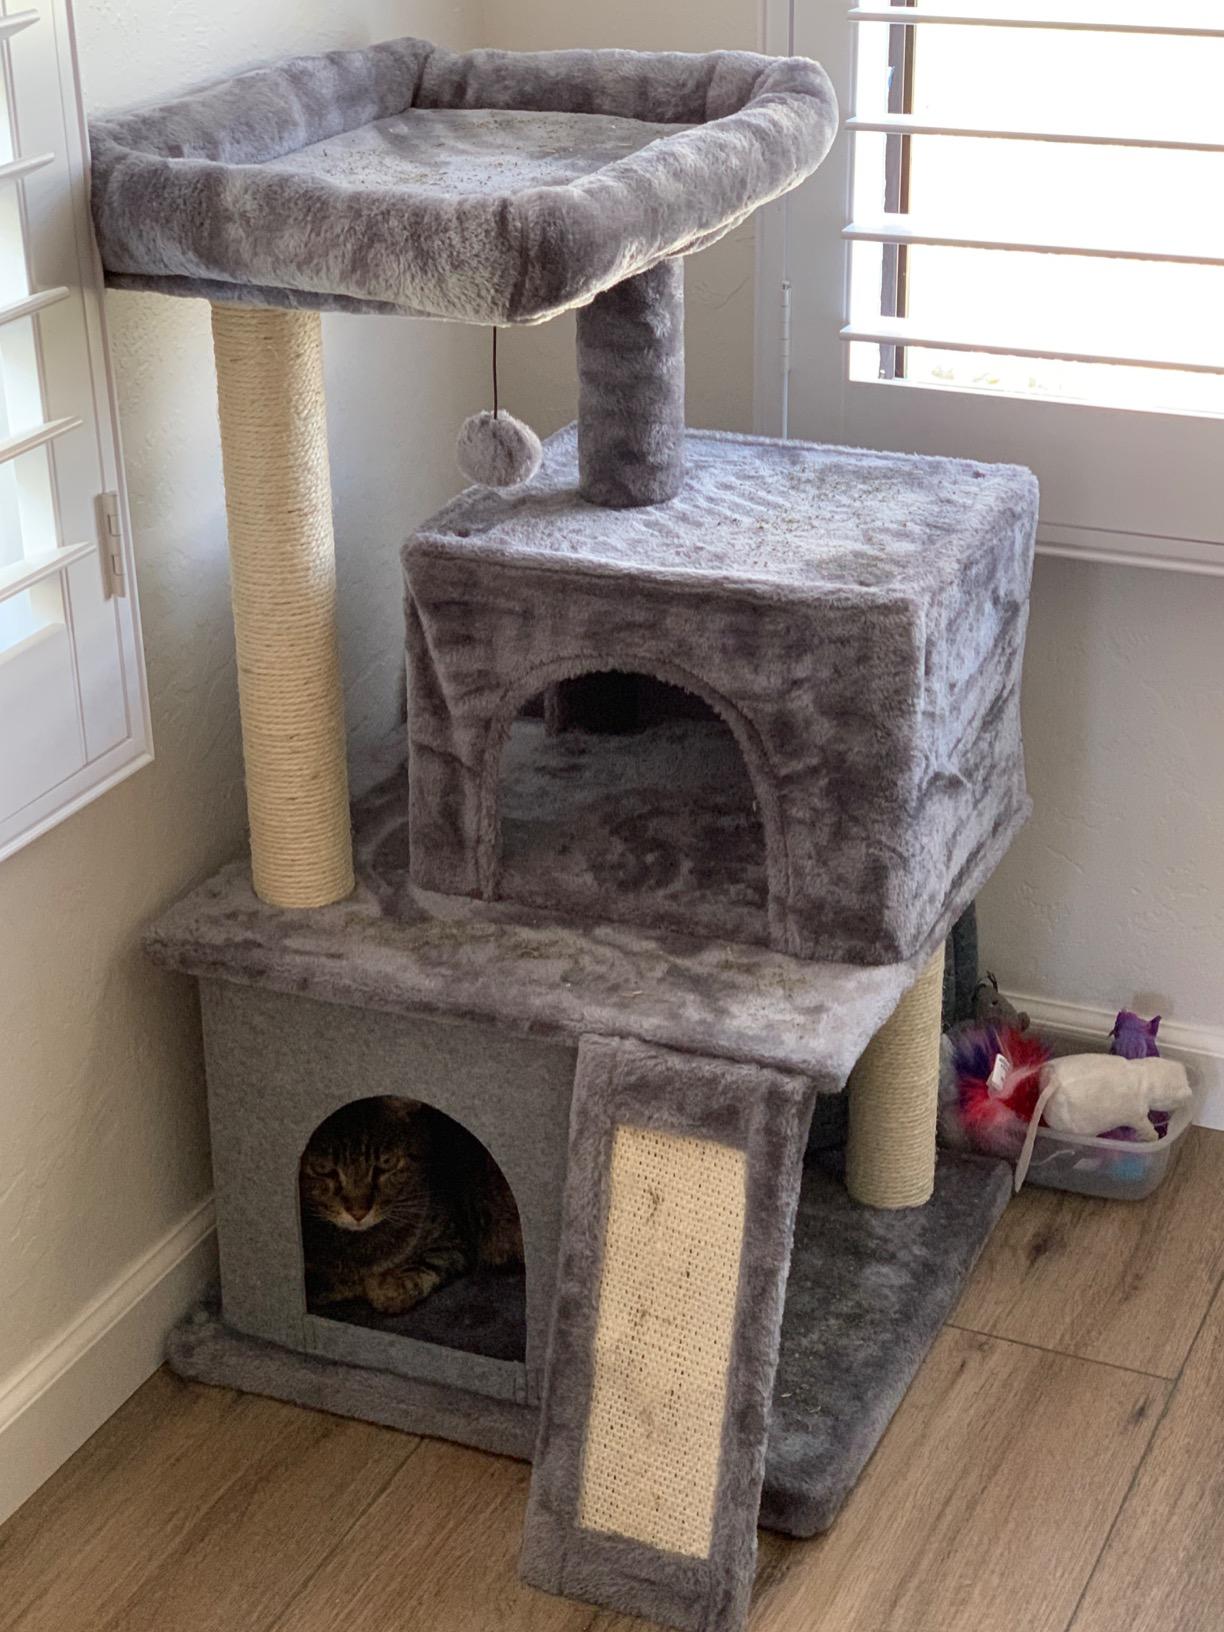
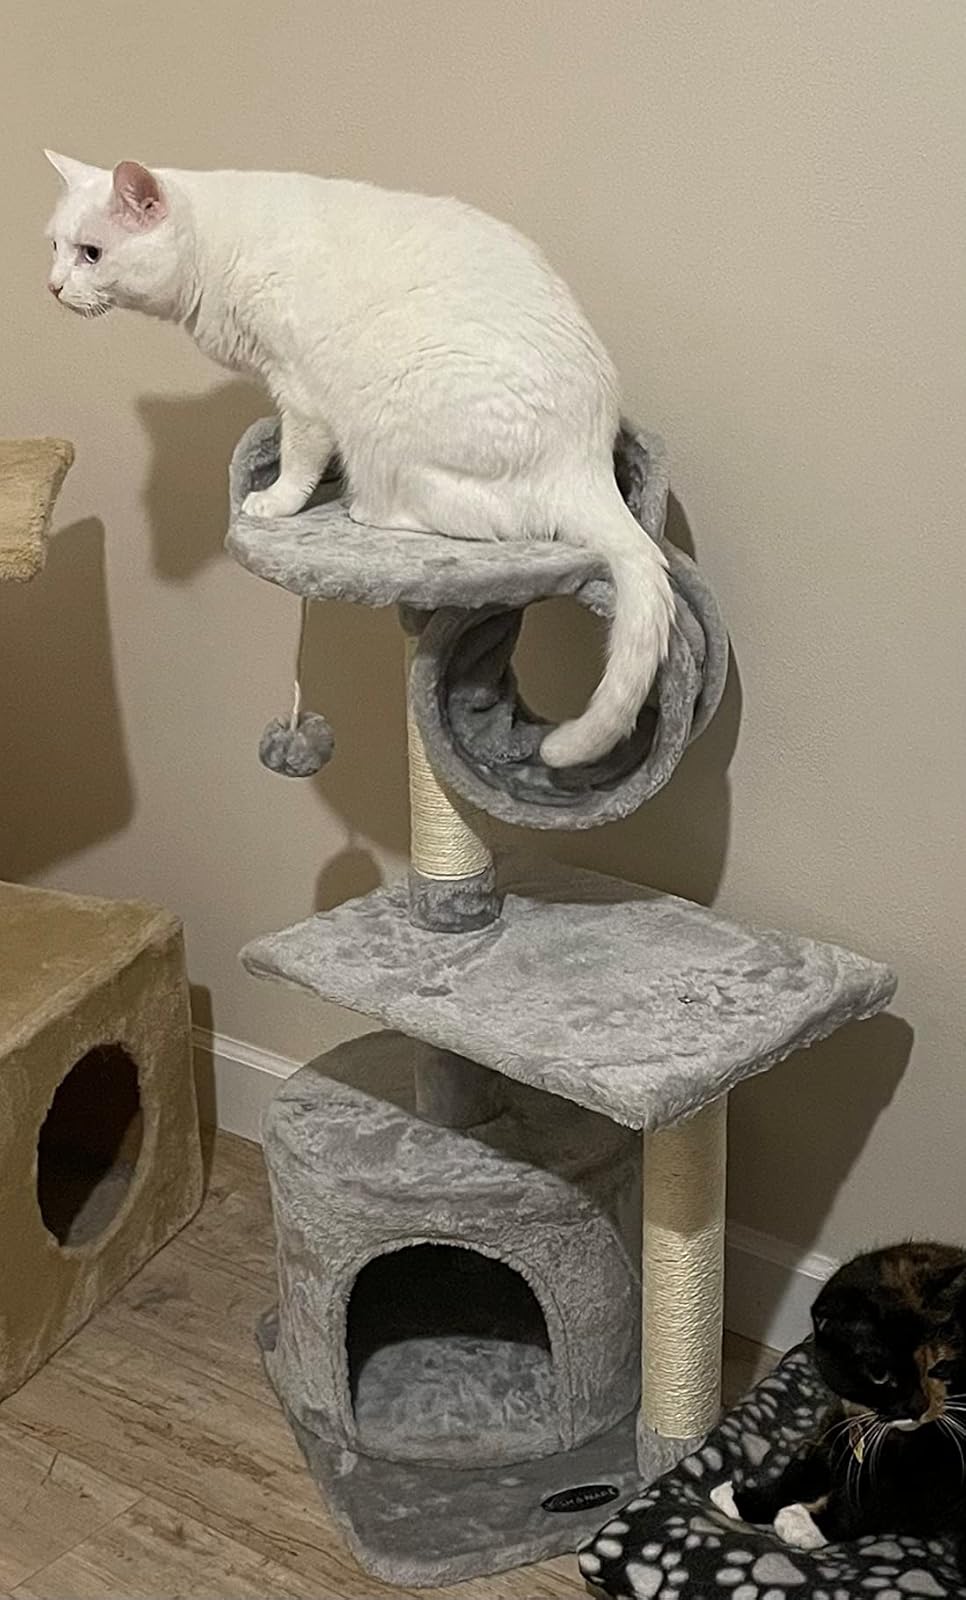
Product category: items_cat tree
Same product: no